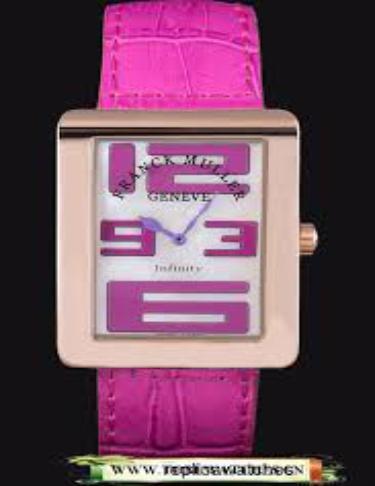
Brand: franck muller
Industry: Electronic